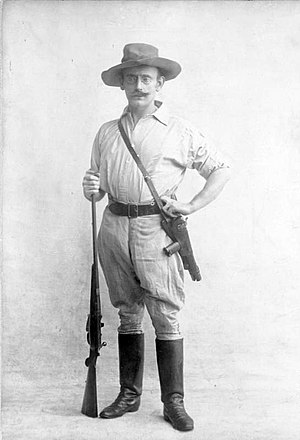
Karl Peters
Karl Peters
Karl Peters var en tysk opdagelsesrejsende i Afrika og en af grundlæggerne af Tysk Østafrika i det nuværende Tanzania.